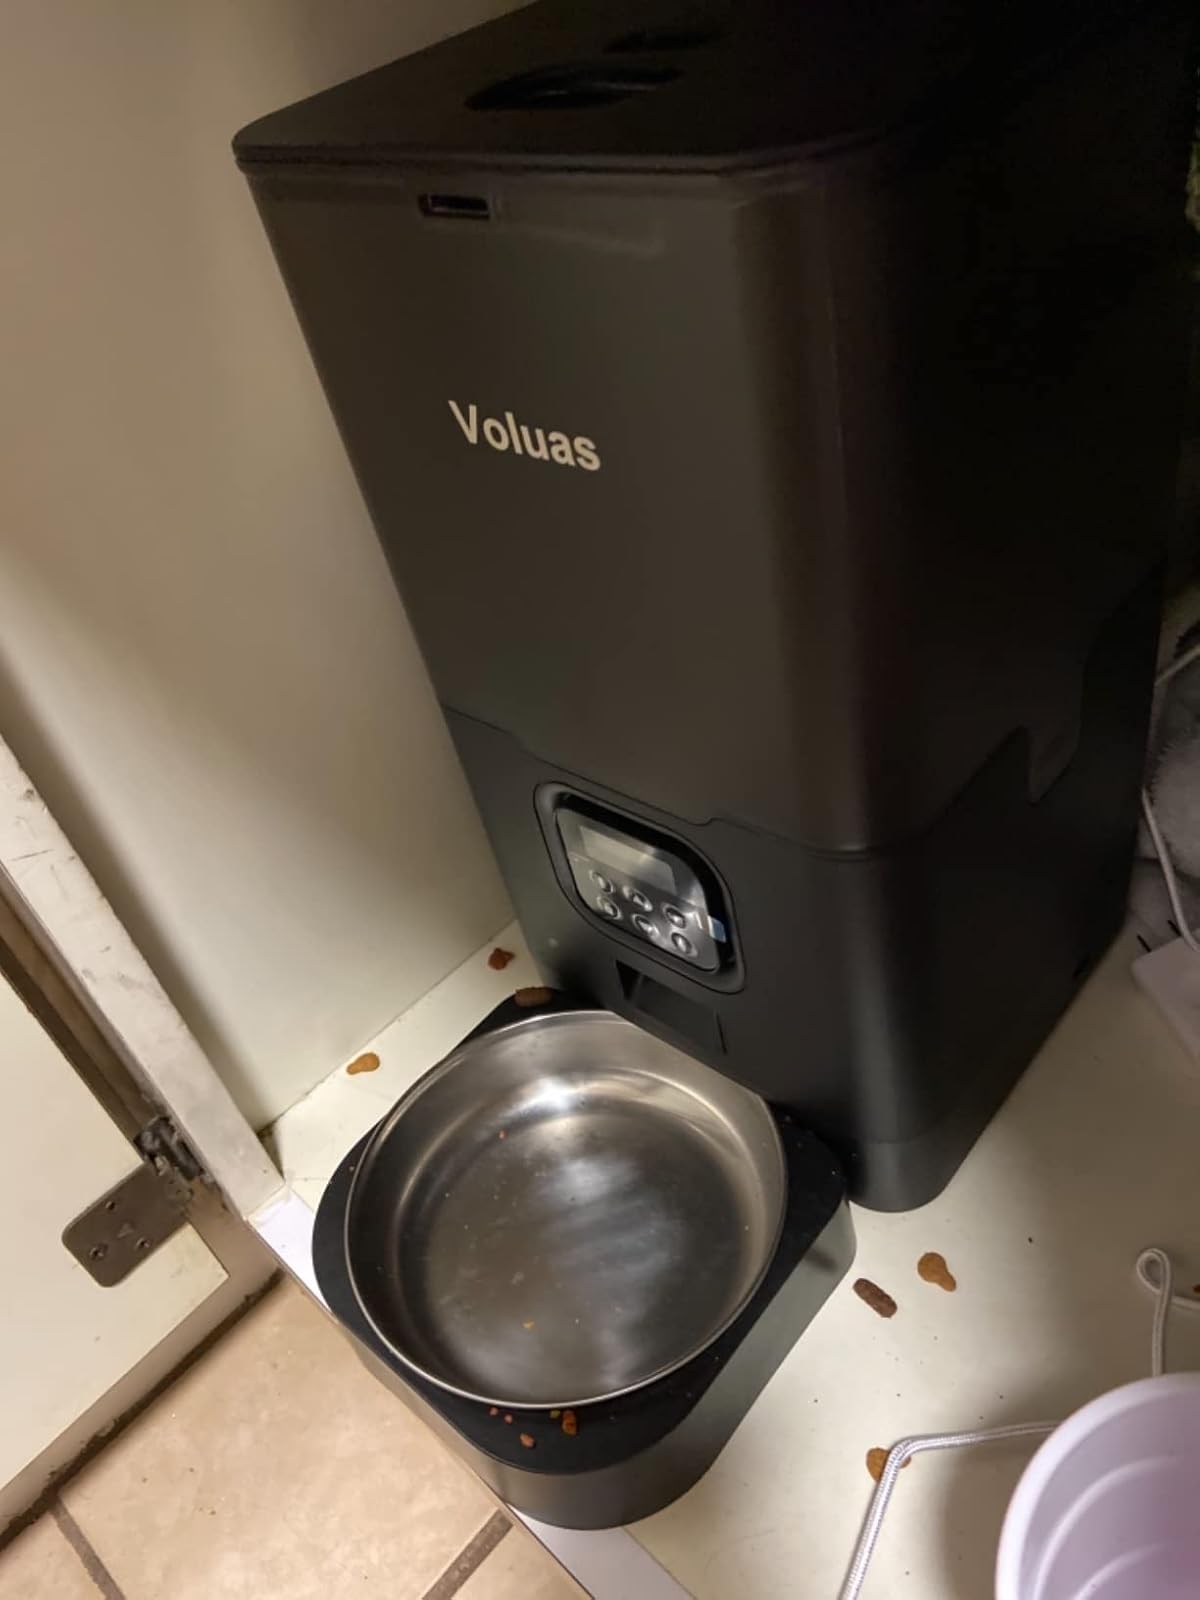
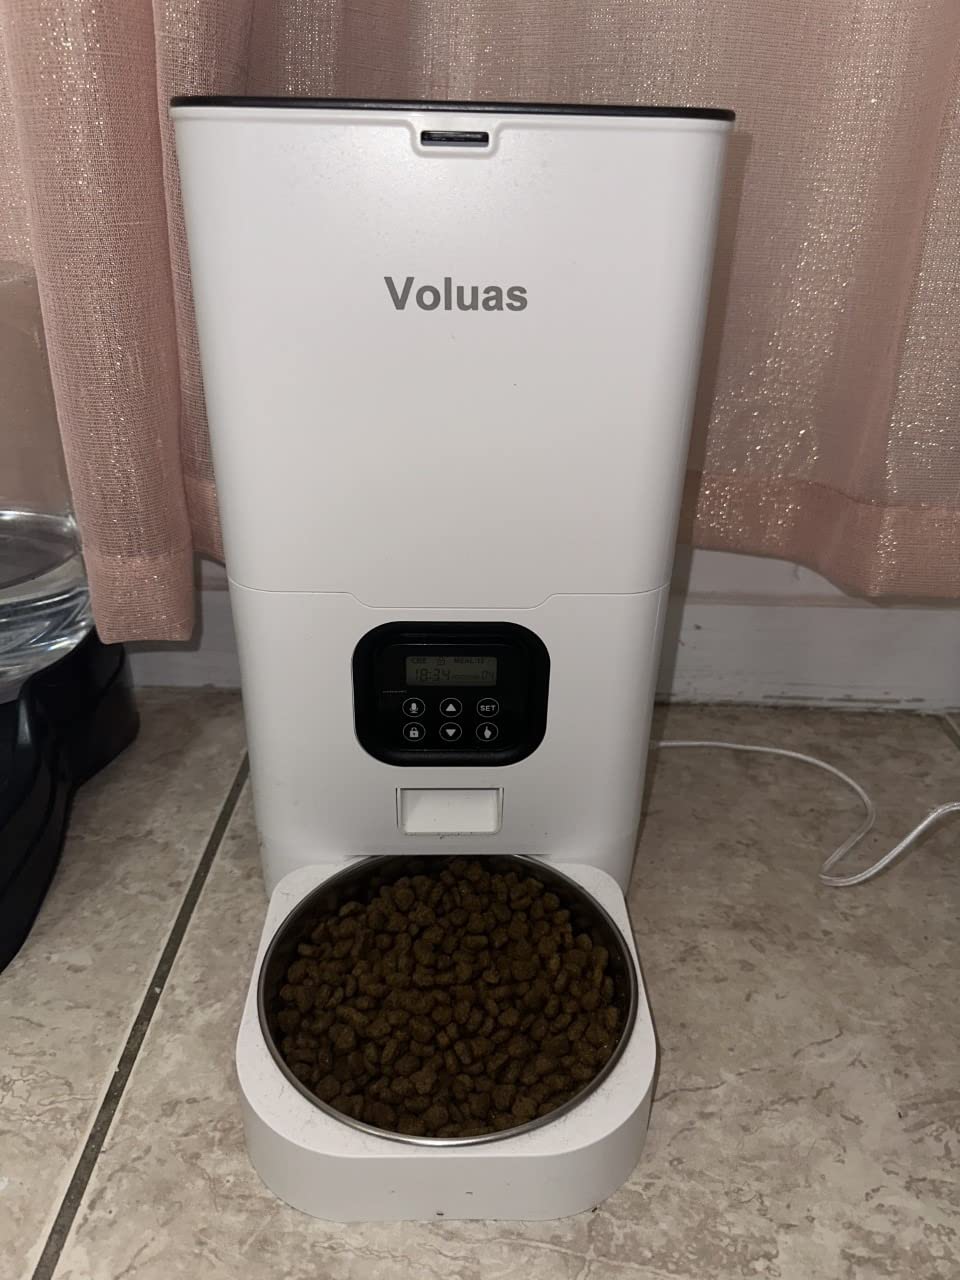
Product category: items_feeder
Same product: no